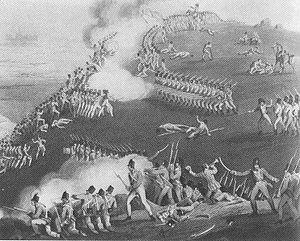
La bataille de Castalla se déroula le 13 avril 1813 à Castalla, en Espagne, et opposa une armée anglo-hispano-sicilienne commandée par le lieutenant-général John Murray à l'armée française d'Aragon sous les ordres du maréchal Louis-Gabriel Suchet. Les troupes de Murray, installées sur une colline, repoussèrent avec succès les attaques françaises, obligeant Suchet à se retirer.
Pierre Joseph Habert, né le 22 décembre 1773 à Avallon dans l'Yonne et mort le 19 mai 1825 à Montréal, dans le même département, est un général français de la Révolution et de l’Empire. Après avoir servi dans l'armée de 1792 à 1797, il sert en Irlande et en Égypte et obtient tous les grades jusqu'à celui de colonel en 1802. Sous l'Empire, il commande un régiment d'infanterie pendant la campagne de 1805 contre l'Autriche. Lors des opérations en Prusse et en Pologne de 1806 à 1807, il se distingue à Iéna, Golymin, Eylau et Heilsberg où il est blessé à deux reprises.